James George Russell

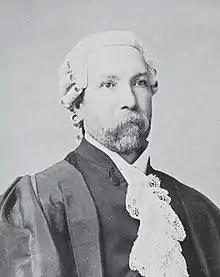

James George Russell (28 March 1848 – 5 January 1918) was an Australian lawyer and public servant, who was an acting Supreme Court judge in South Australia.